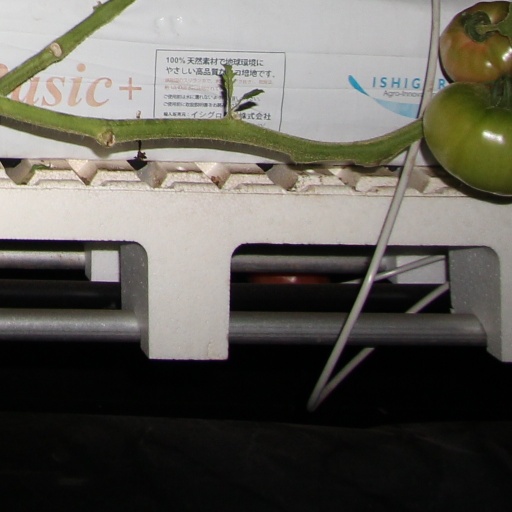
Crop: tomato